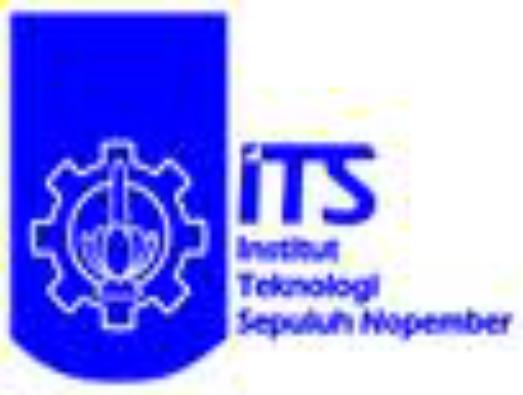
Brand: ITS-2
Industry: Transportation